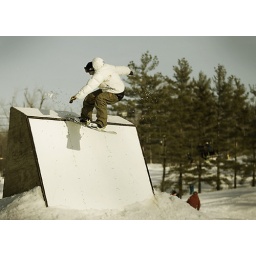
Chad Riley, shreding a fun box at snowboard park in some east coast mountain.